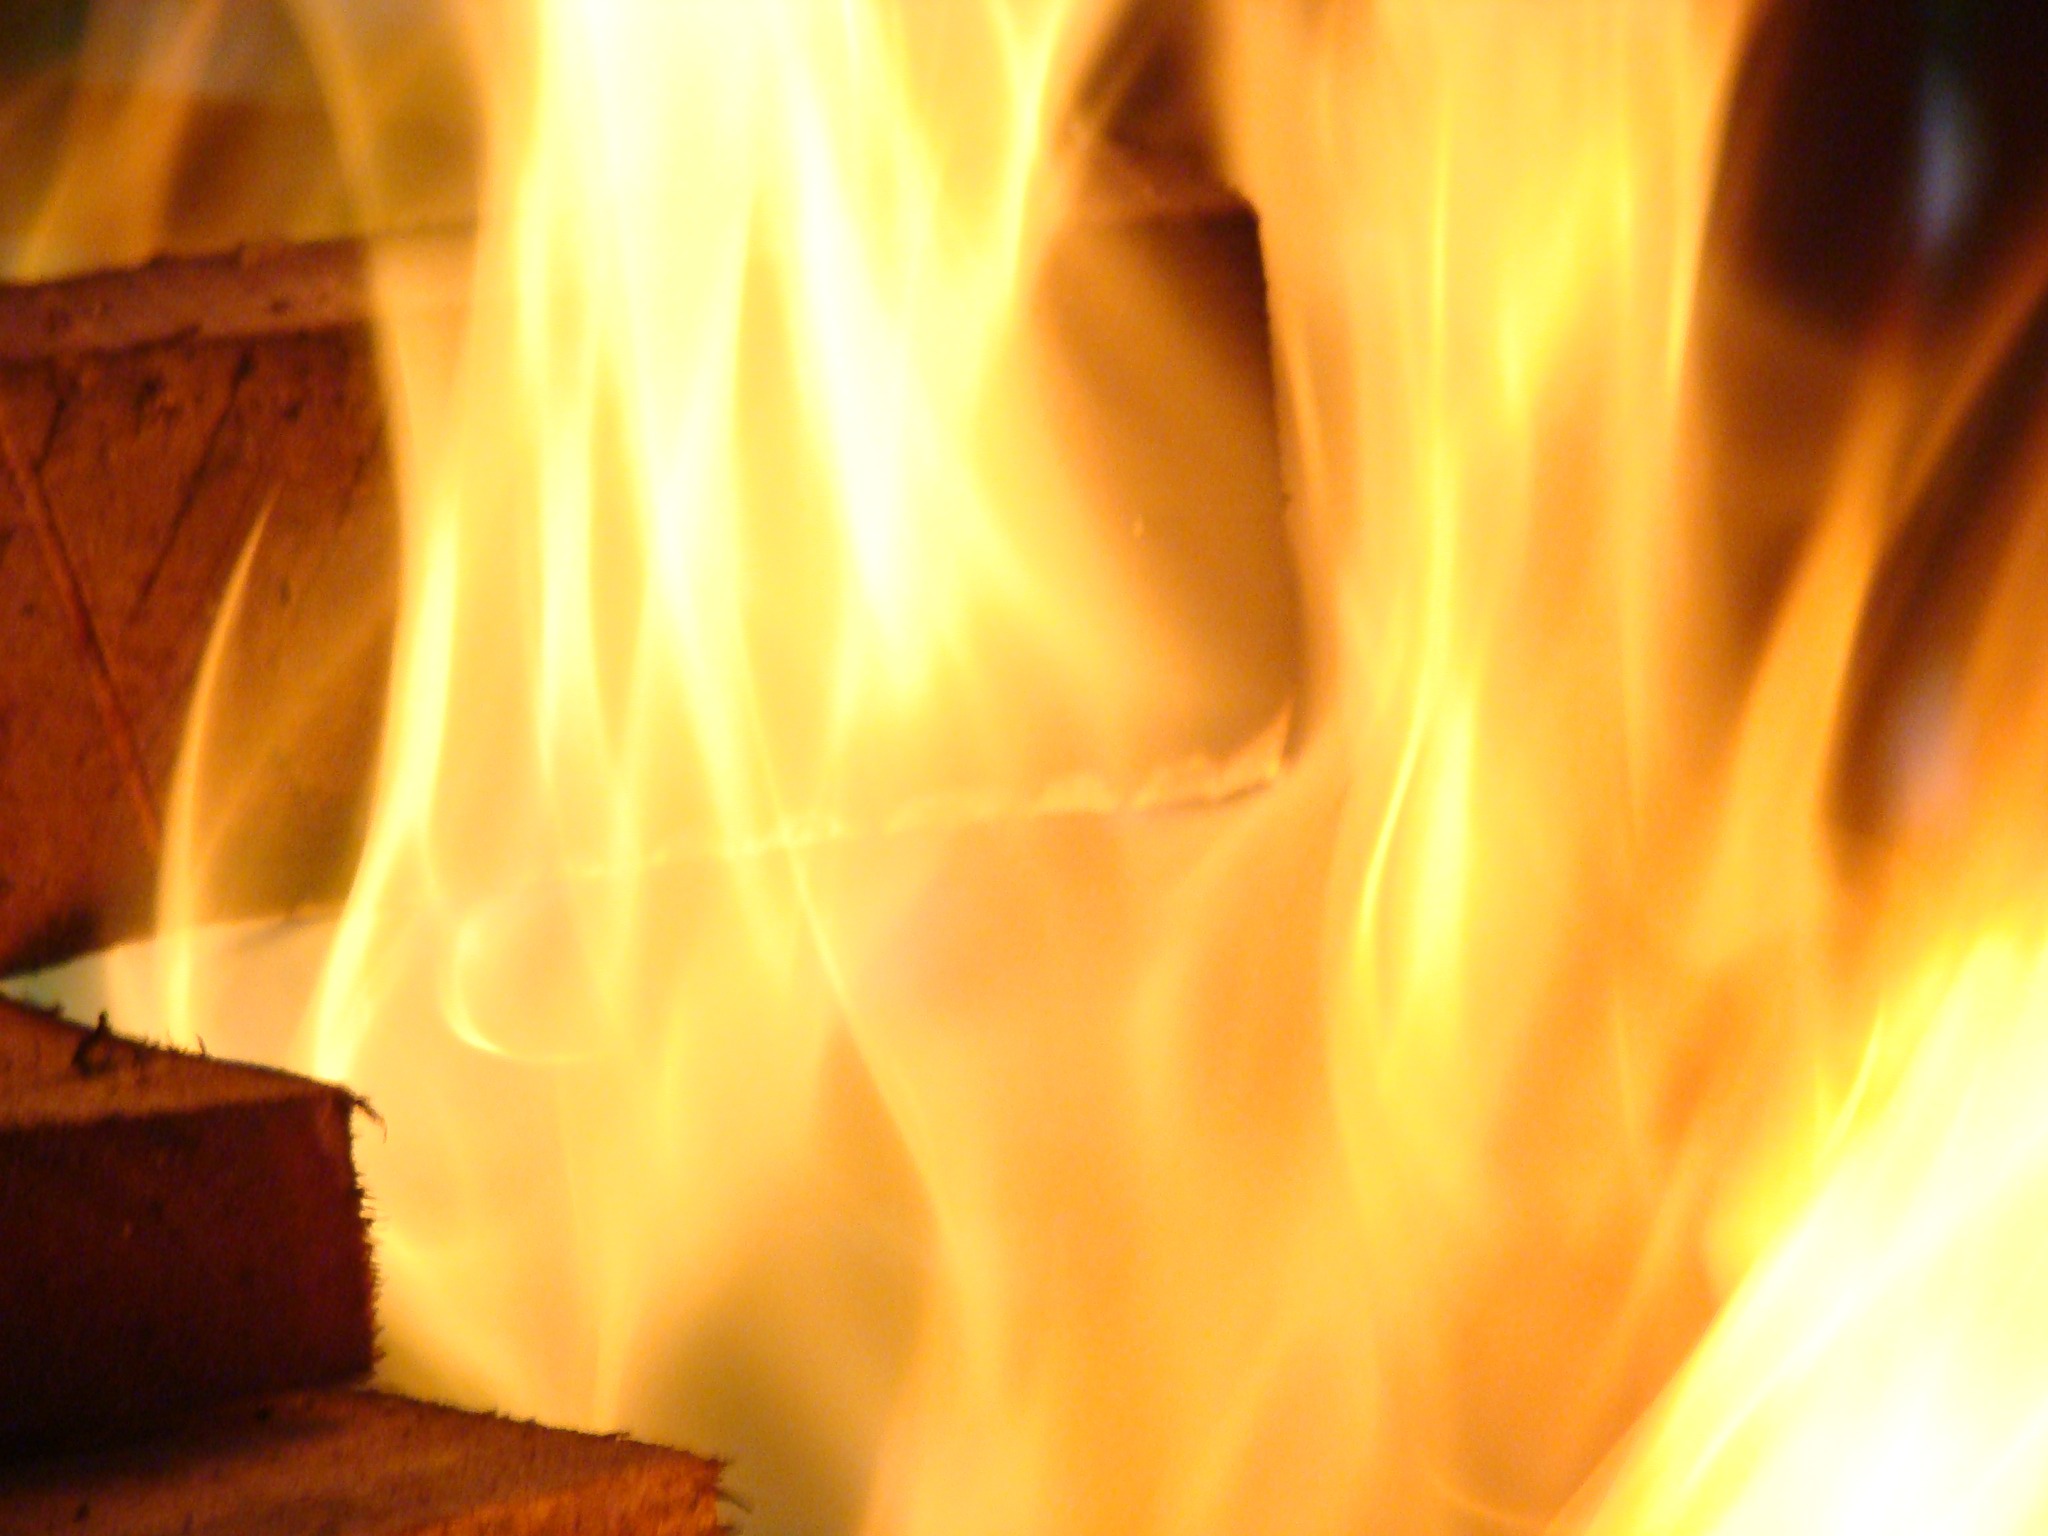
light, sunlight, flame, fire, yellow, burn, macro photography, ardent